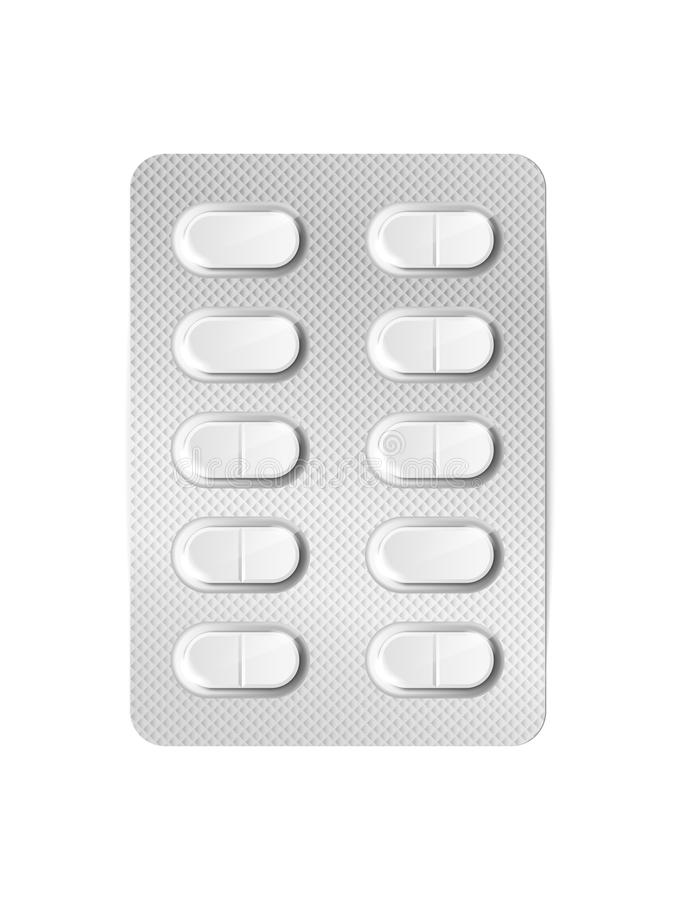
Label: plastic